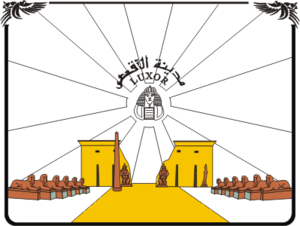
Le gouvernorat de Louxor est un gouvernorat de l'Égypte. Il se situe dans le sud du pays. Sa capitale est Louxor.
Louxor ou Louqsor, en arabe : الأقصر / al-uqṣur, est une ville située sur la rive droite du Nil, en Haute-Égypte, située à environ 700 km au sud du Caire et à environ 300 km au nord d'Assouan. Selon le recensement de 2006, c'est à présent une ville de 429 000 habitants — qui tous, vivent directement ou indirectement du tourisme —, ce qui la place au neuvième rang des villes égyptiennes.